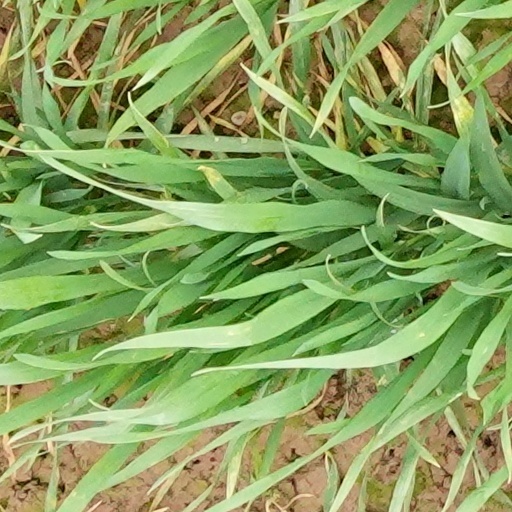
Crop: wheat